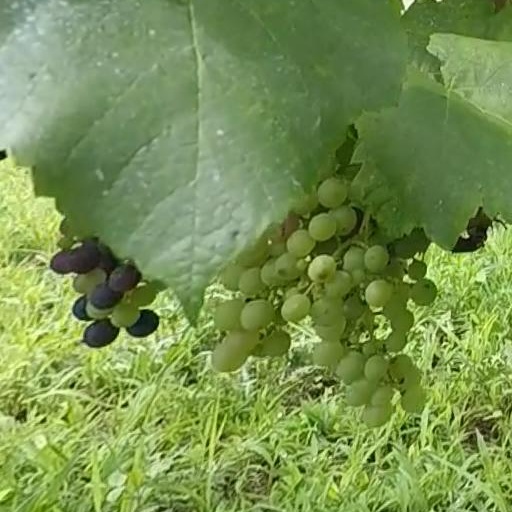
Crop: grape